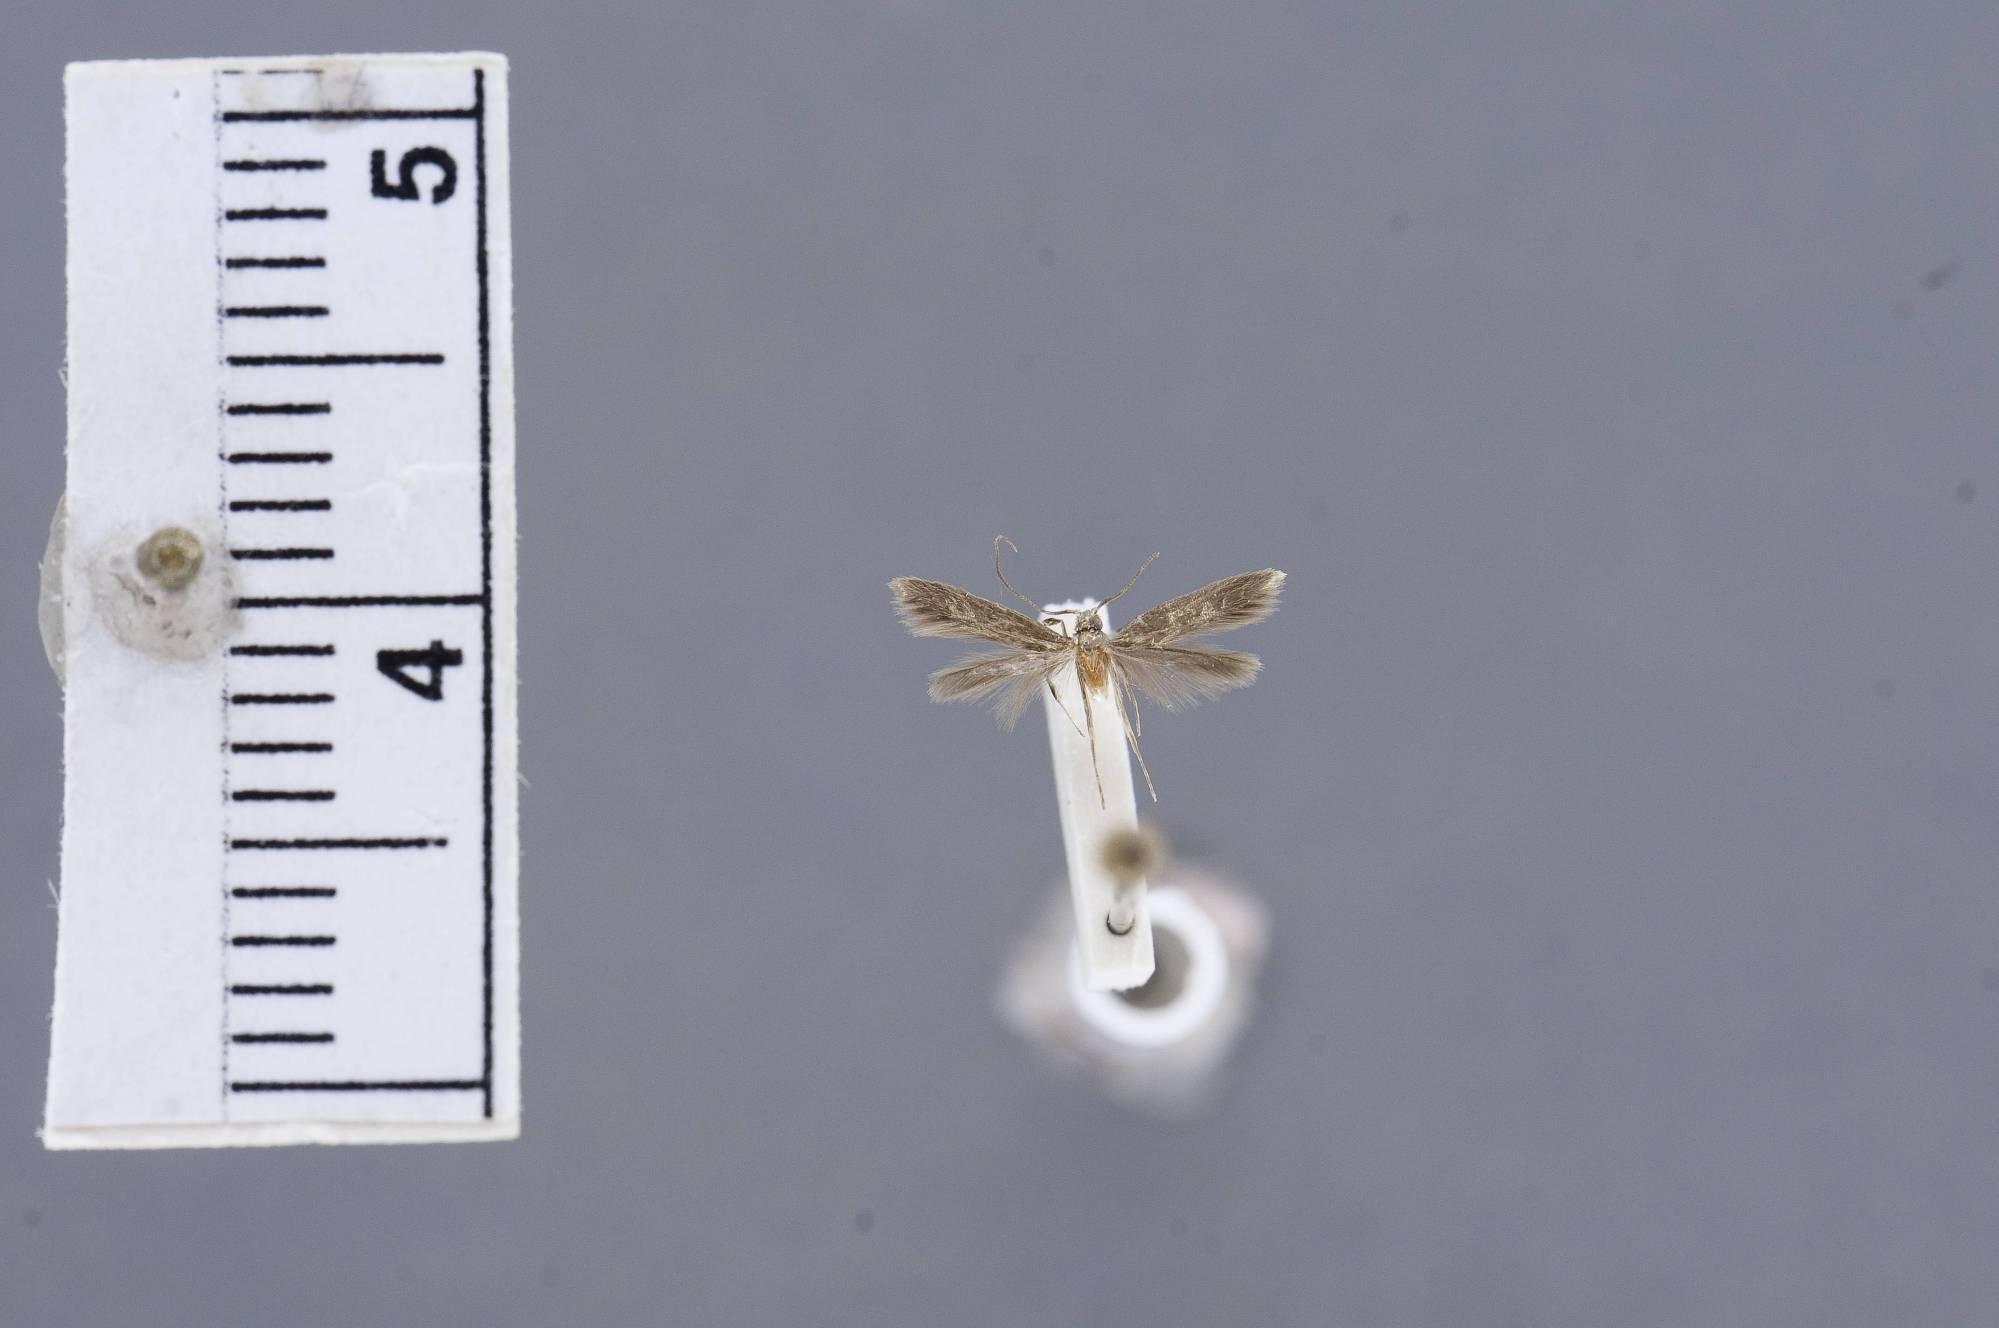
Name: Asymphorodes chalcosoma
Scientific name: Asymphorodes chalcosoma Clarke, 1986
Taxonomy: Animalia, Arthropoda, Insecta, Lepidoptera, Glossata, Cosmopterigidae, Cosmopteriginae
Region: J. F. Clarke
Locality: Nuku Hiva, Tunoa Ridge, Marquesas Islands, French Polynesia, France
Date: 23 Jan 1968